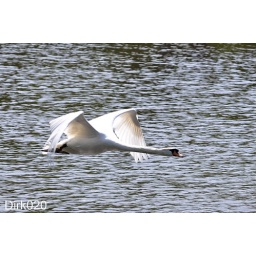
The Swan is flying above the water